Oslo Jazzfestival

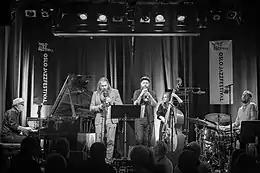
The Oslo Jazz Festival Orchestra 2016 at Victoria Teater. At stage, Mathias Eick (trumpet), Trygve Seim (saxophone), Jon Balke (piano), Ellen Andrea Wang (double bass) and Gard Nilssen (drums).

A sculpture of Ella Fitzgerald is awarded a person who has developed the festival and the Oslo Jazz Scene, created by the artist Mariann Hazeland.